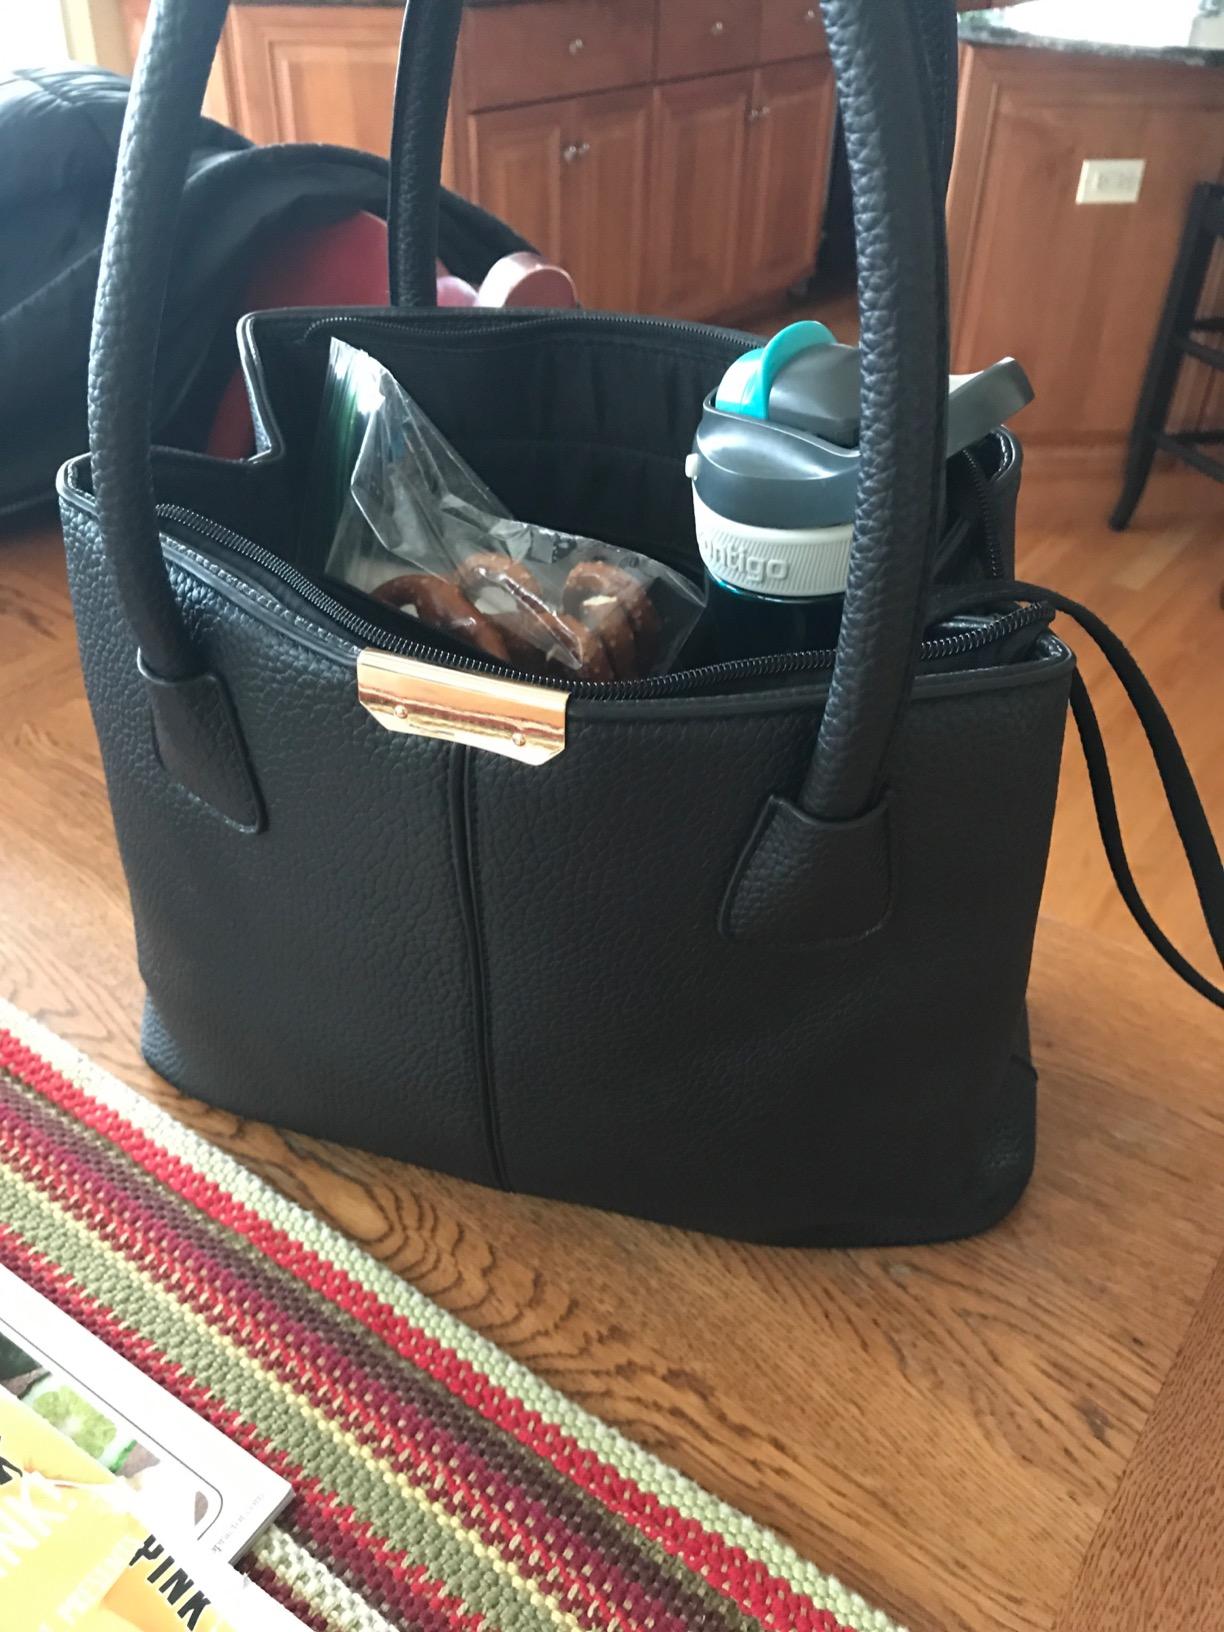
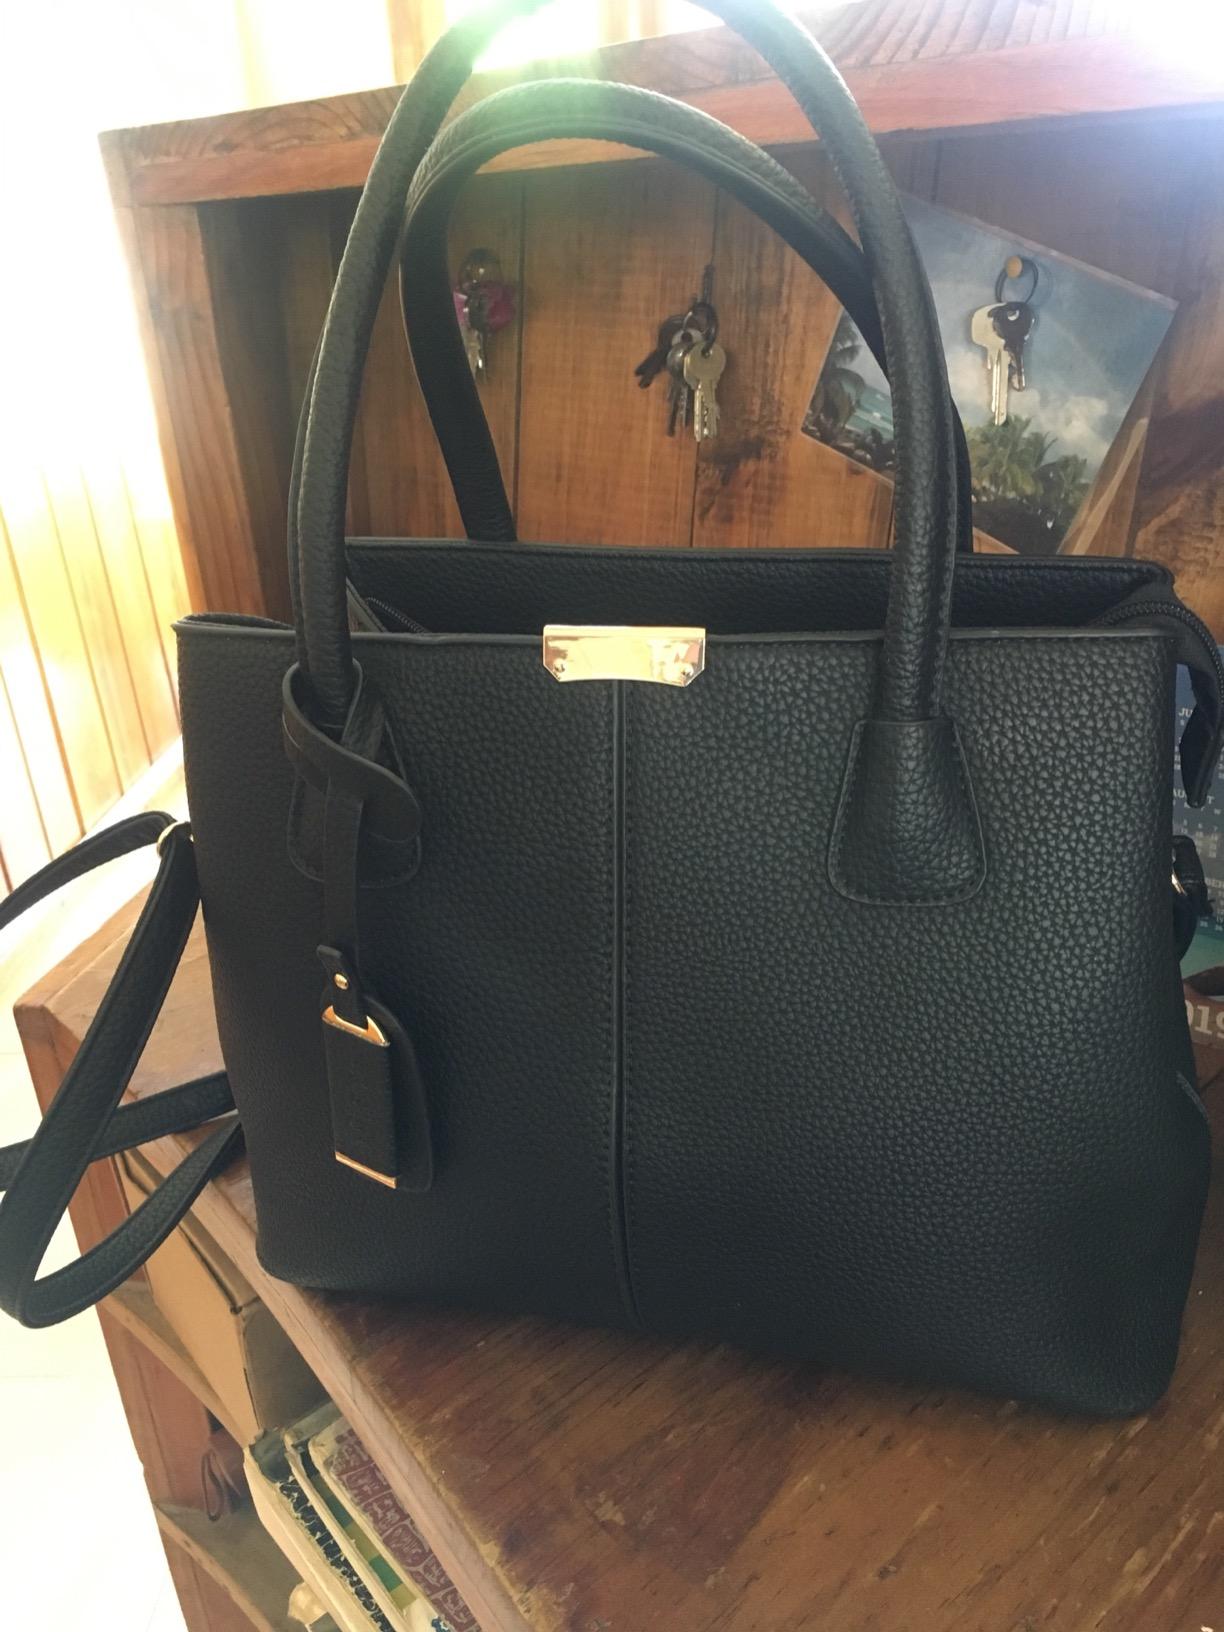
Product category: accessories_handbag
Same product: yes